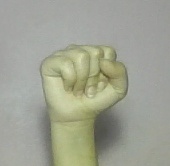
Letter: saad